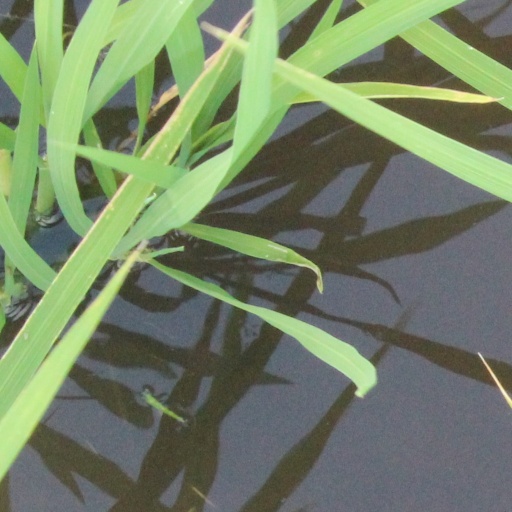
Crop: rice